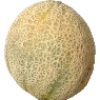
Label: Cantaloupe 2